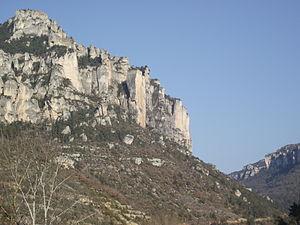
Rochers calcaires surplombant les gorges de la Jonte au Rozier (Lozère)
En raison de sa grande superficie, de sa position de carrefour entre différentes zones climatiques, et de sa variété géologique, le Massif central abrite une flore diversifiée. Les plantes que l'on peut croiser dans la partie occidentale, très humide, ne sont pas les mêmes que celles que l'on trouve dans la partie orientale, plus sèche, et la différence est encore plus grande avec les espèces que l'on peut trouver dans la partie sud, soumises à des influences méditerranéennes marquées. Cette composante spatiale n'est pas la seule à intervenir car l'exposition, l'altitude ou la nature du substrat sont aussi des facteurs déterminants. En effet, on peut souligner à ce propos l'opposition classique entre les versants exposés au sud et ceux exposés au nord ou encore les différences qui existent dans la végétation entre, d'une part, les sols acides et d'autre part, les sols basiques. Bien que l'altitude du Massif central soit faible par rapport à d'autres massifs montagneux comme les Alpes ou les Pyrénées, on observe un étagement de la végétation très net qui peut aller de la végétation méditerranéenne à la pelouse subalpine.